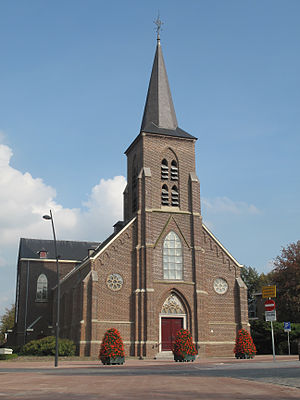
Onderbanken / Galleri
Onderbanken er en kommune og en by, beliggende i den sydlige provins Limburg i Nederlandene. Kommunens areal er på 21,24 km², og indbyggertallet er på 7.873 pr. 1. januar 2016